Cleveland High School (Tennessee)

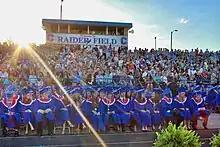
Graduation at Raider Field at Cleveland High School

The school has expanded its AP program over the last five years, adding new classes and preparing students for the exams, with a goal of increasing the number of students scoring 4s and 5s. As a result, the class of 2016 had the school's first AP Scholars since 2003, and the first AP Scholars with Honor and AP Scholars with Distinction in the school's history.